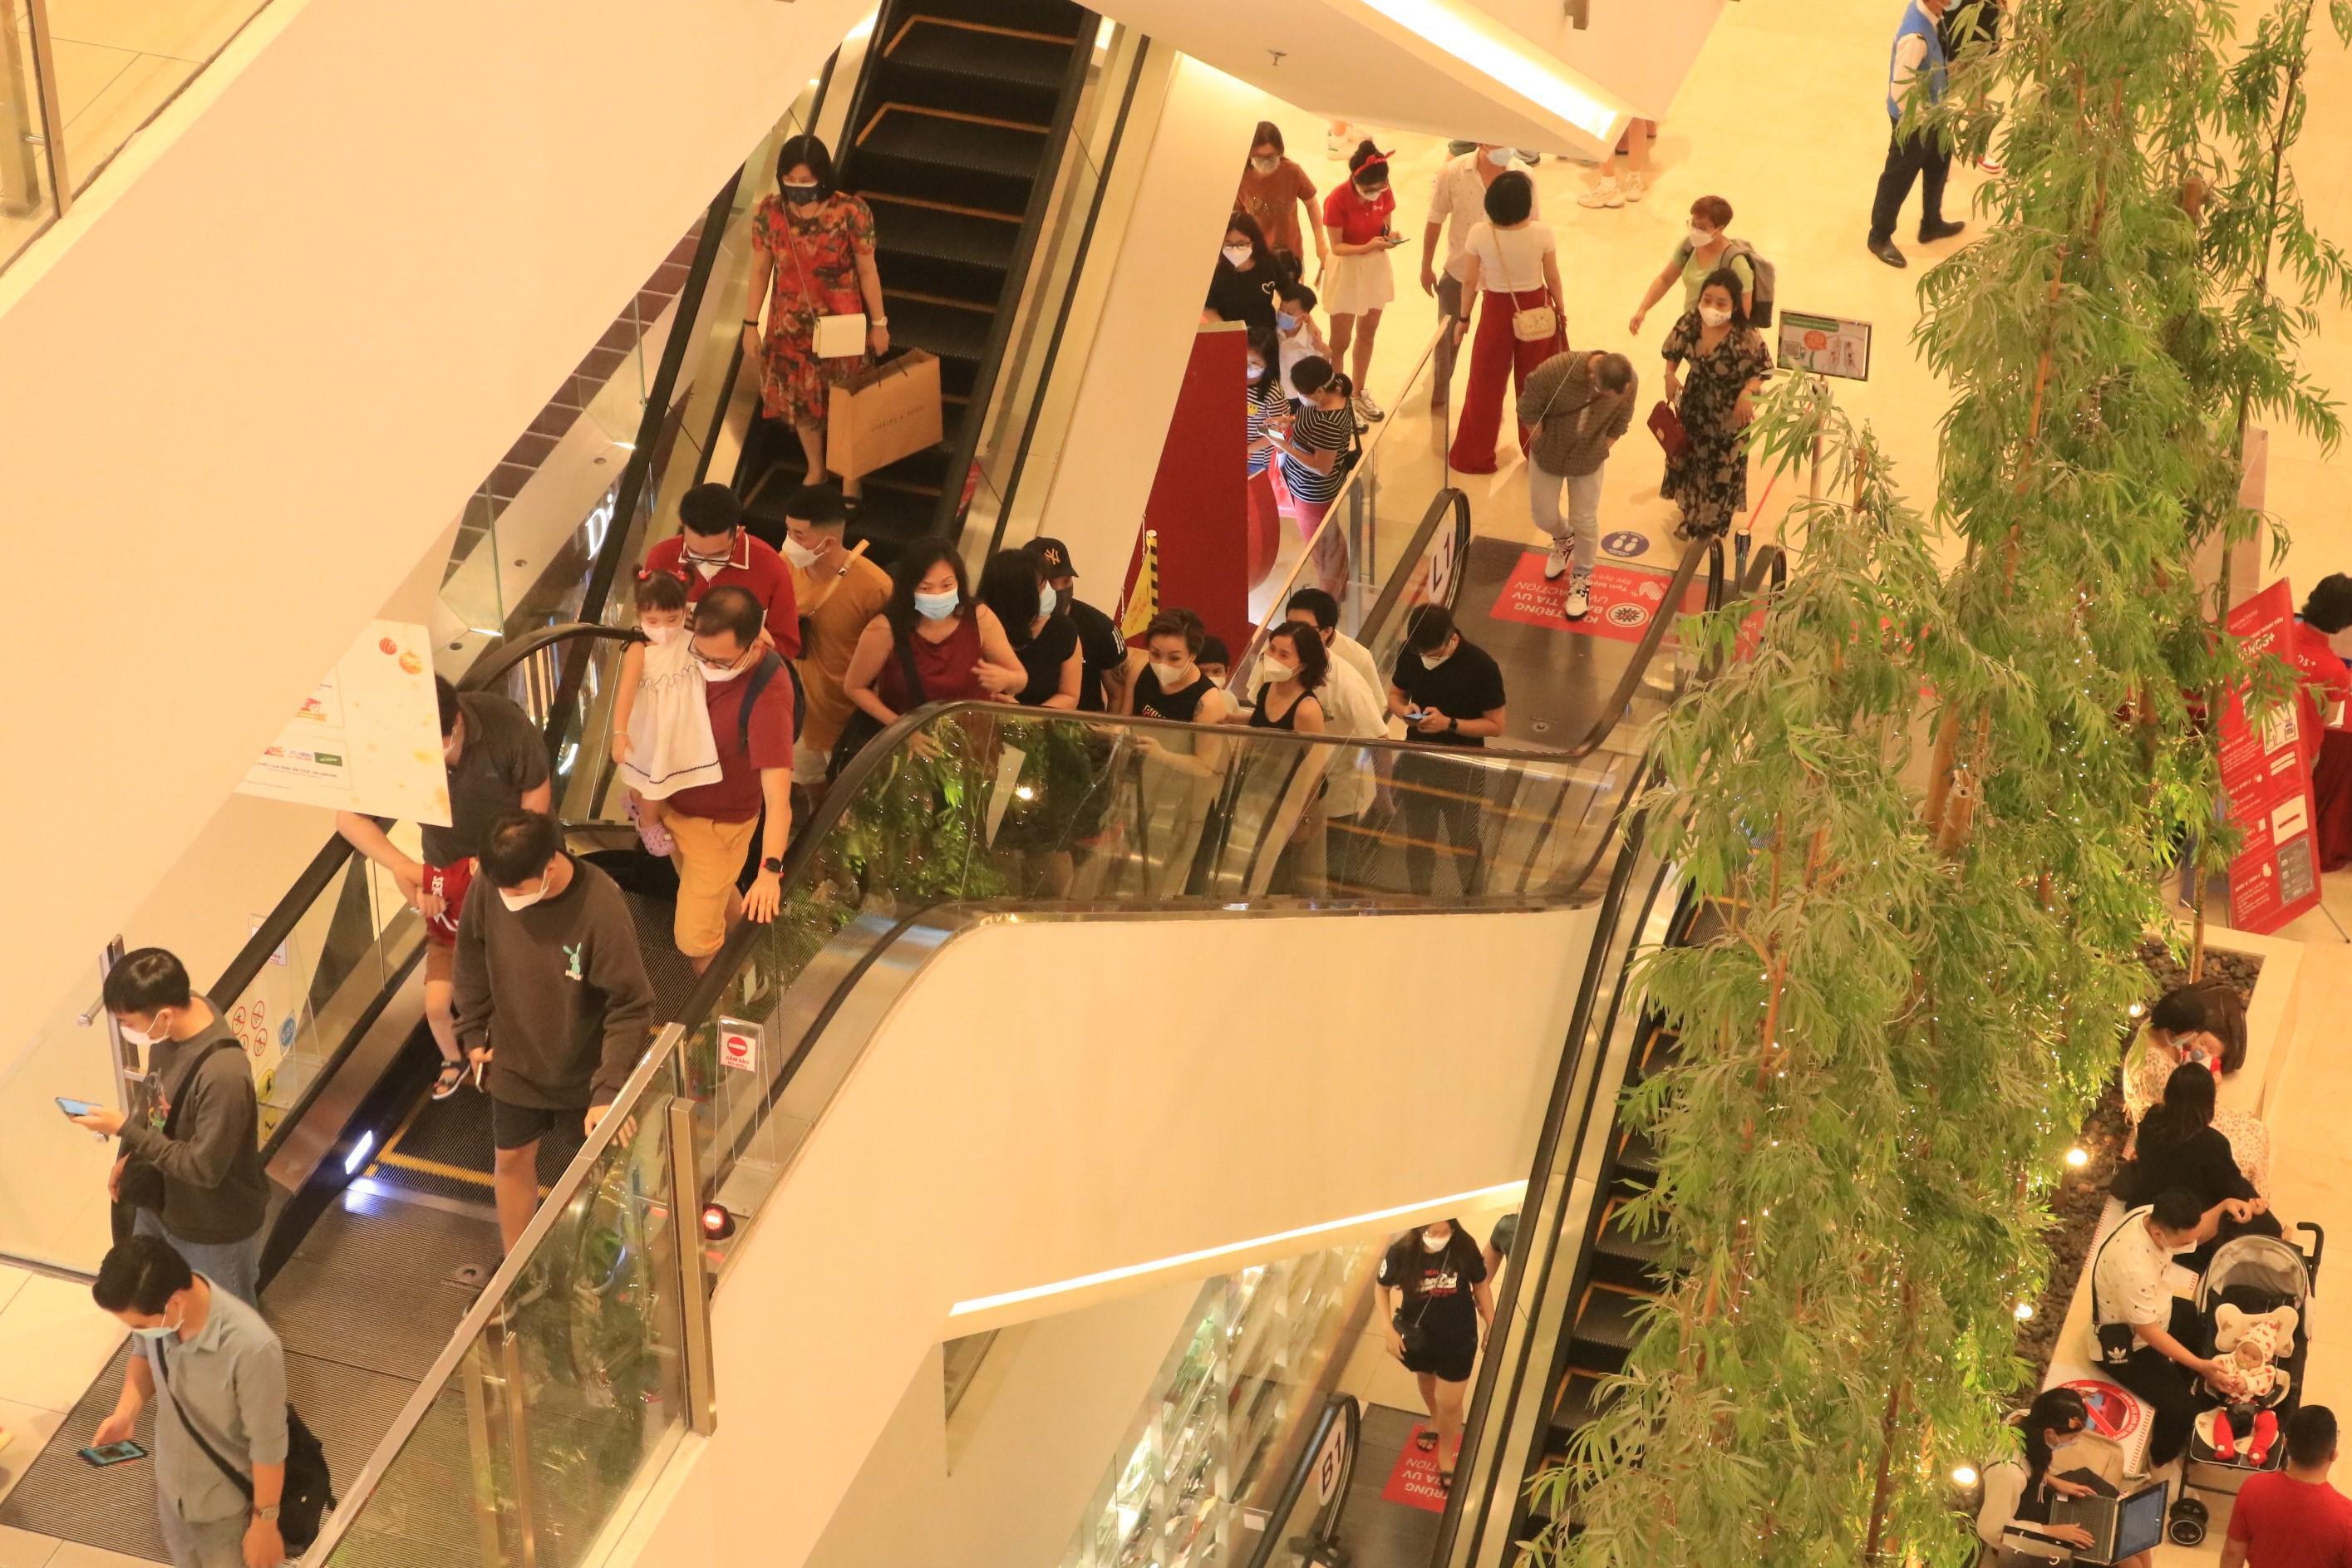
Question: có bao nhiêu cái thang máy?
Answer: có ba cái thang máy